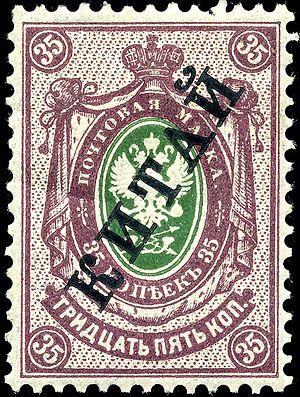
L'histoire philatélique et postale de la Russie et de l'Union des républiques socialistes soviétiques sont liées.